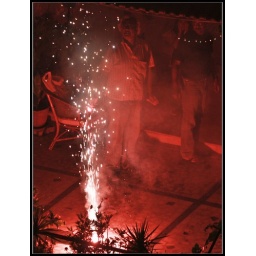
...saw this family watching the flower pot in awe - the child even had her hands in amazement on her face!Diwali 2009Bangalore